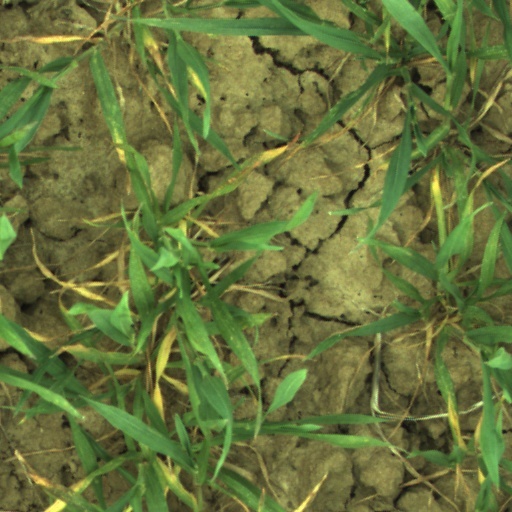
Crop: wheat